Omar Rodríguez-López

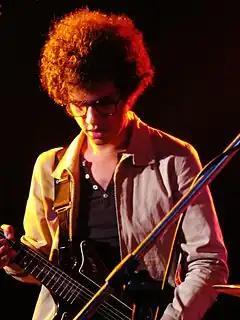
Rodríguez-López in 2011

Omar Alfredo Rodríguez-López (born September 1, 1975) is a Puerto Rican guitarist, songwriter, record producer and filmmaker. He has formed or played in several bands, including The Mars Volta, At the Drive-In, Antemasque, and Bosnian Rainbows. He was the bassist for the dub band De Facto. He has embarked on a solo career, both in studio and in concert, frequently described as experimental, avant-garde, or progressive. He has also collaborated with numerous artists, such as Damo Suzuki, John Frusciante, El-P, Mon Laferte and Calle 13.